Answer in natural language. Considering the relative positions, where is modern black leather chair (highlighted by a red box) with respect to modern black leather chair (highlighted by a green box)? Choose between the following options: left or right
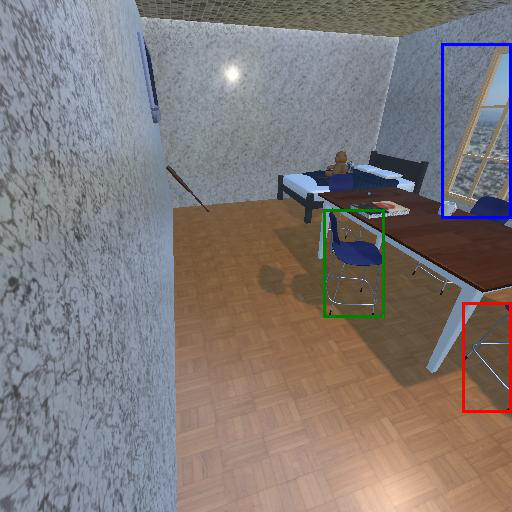
<answer>right</answer>